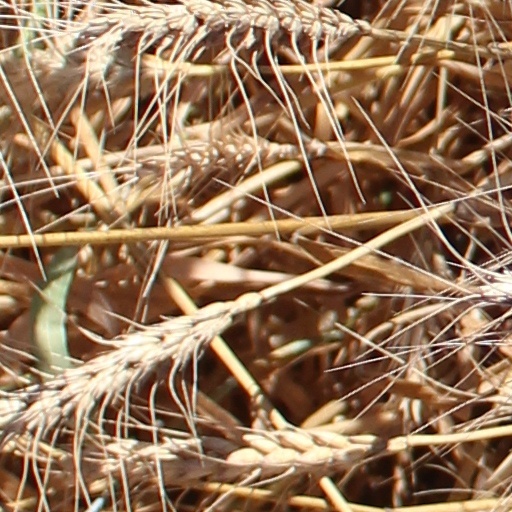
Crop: wheat